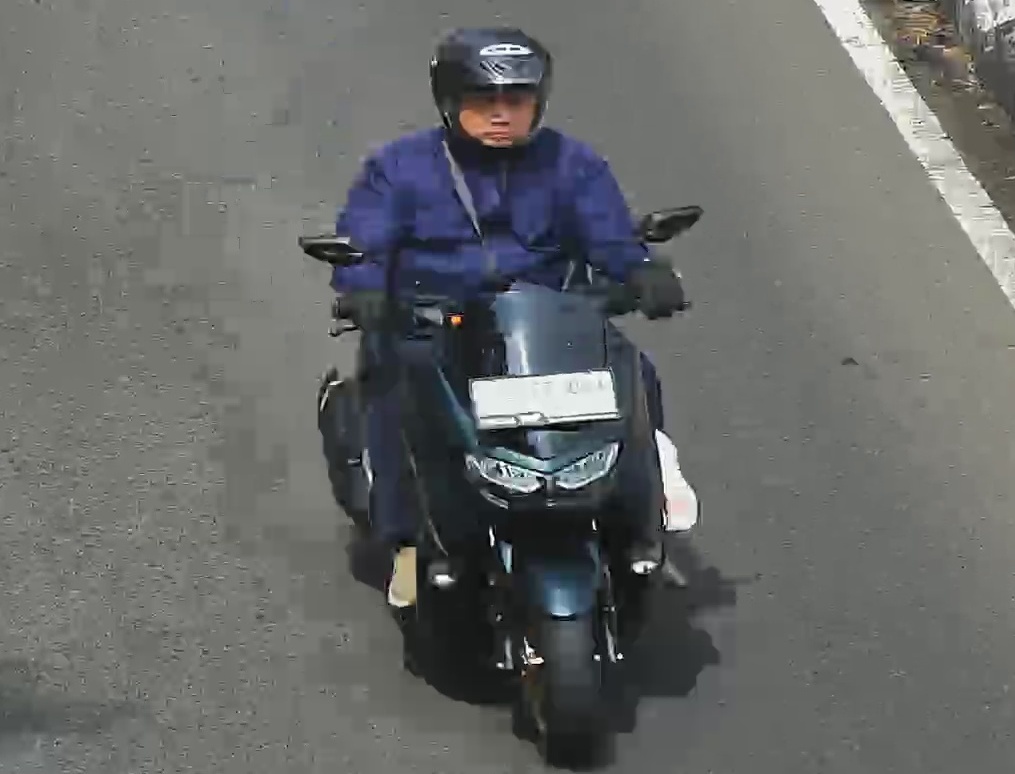
person-with-helmet: 1
person-without-helmet: 0